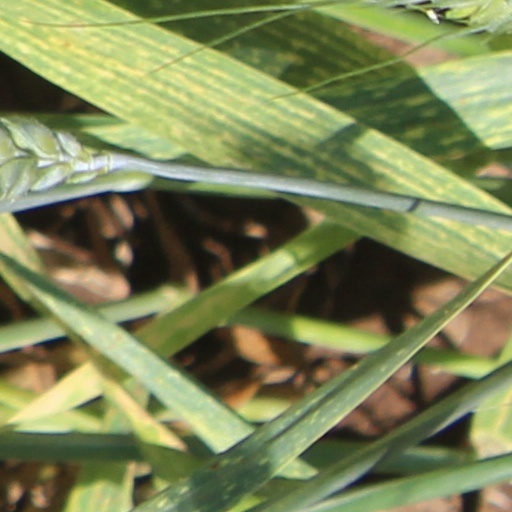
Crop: wheat